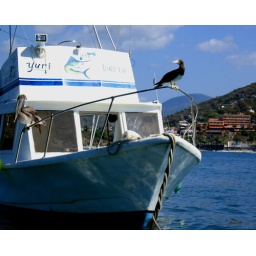
sitting there ! on someone's boat in Zihuatanejo...Pelican and Brown Booby..